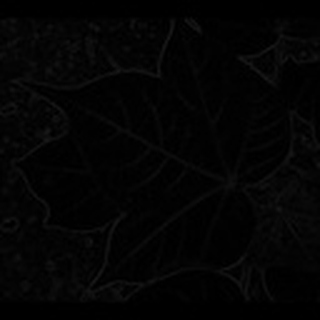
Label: healthy_cotton